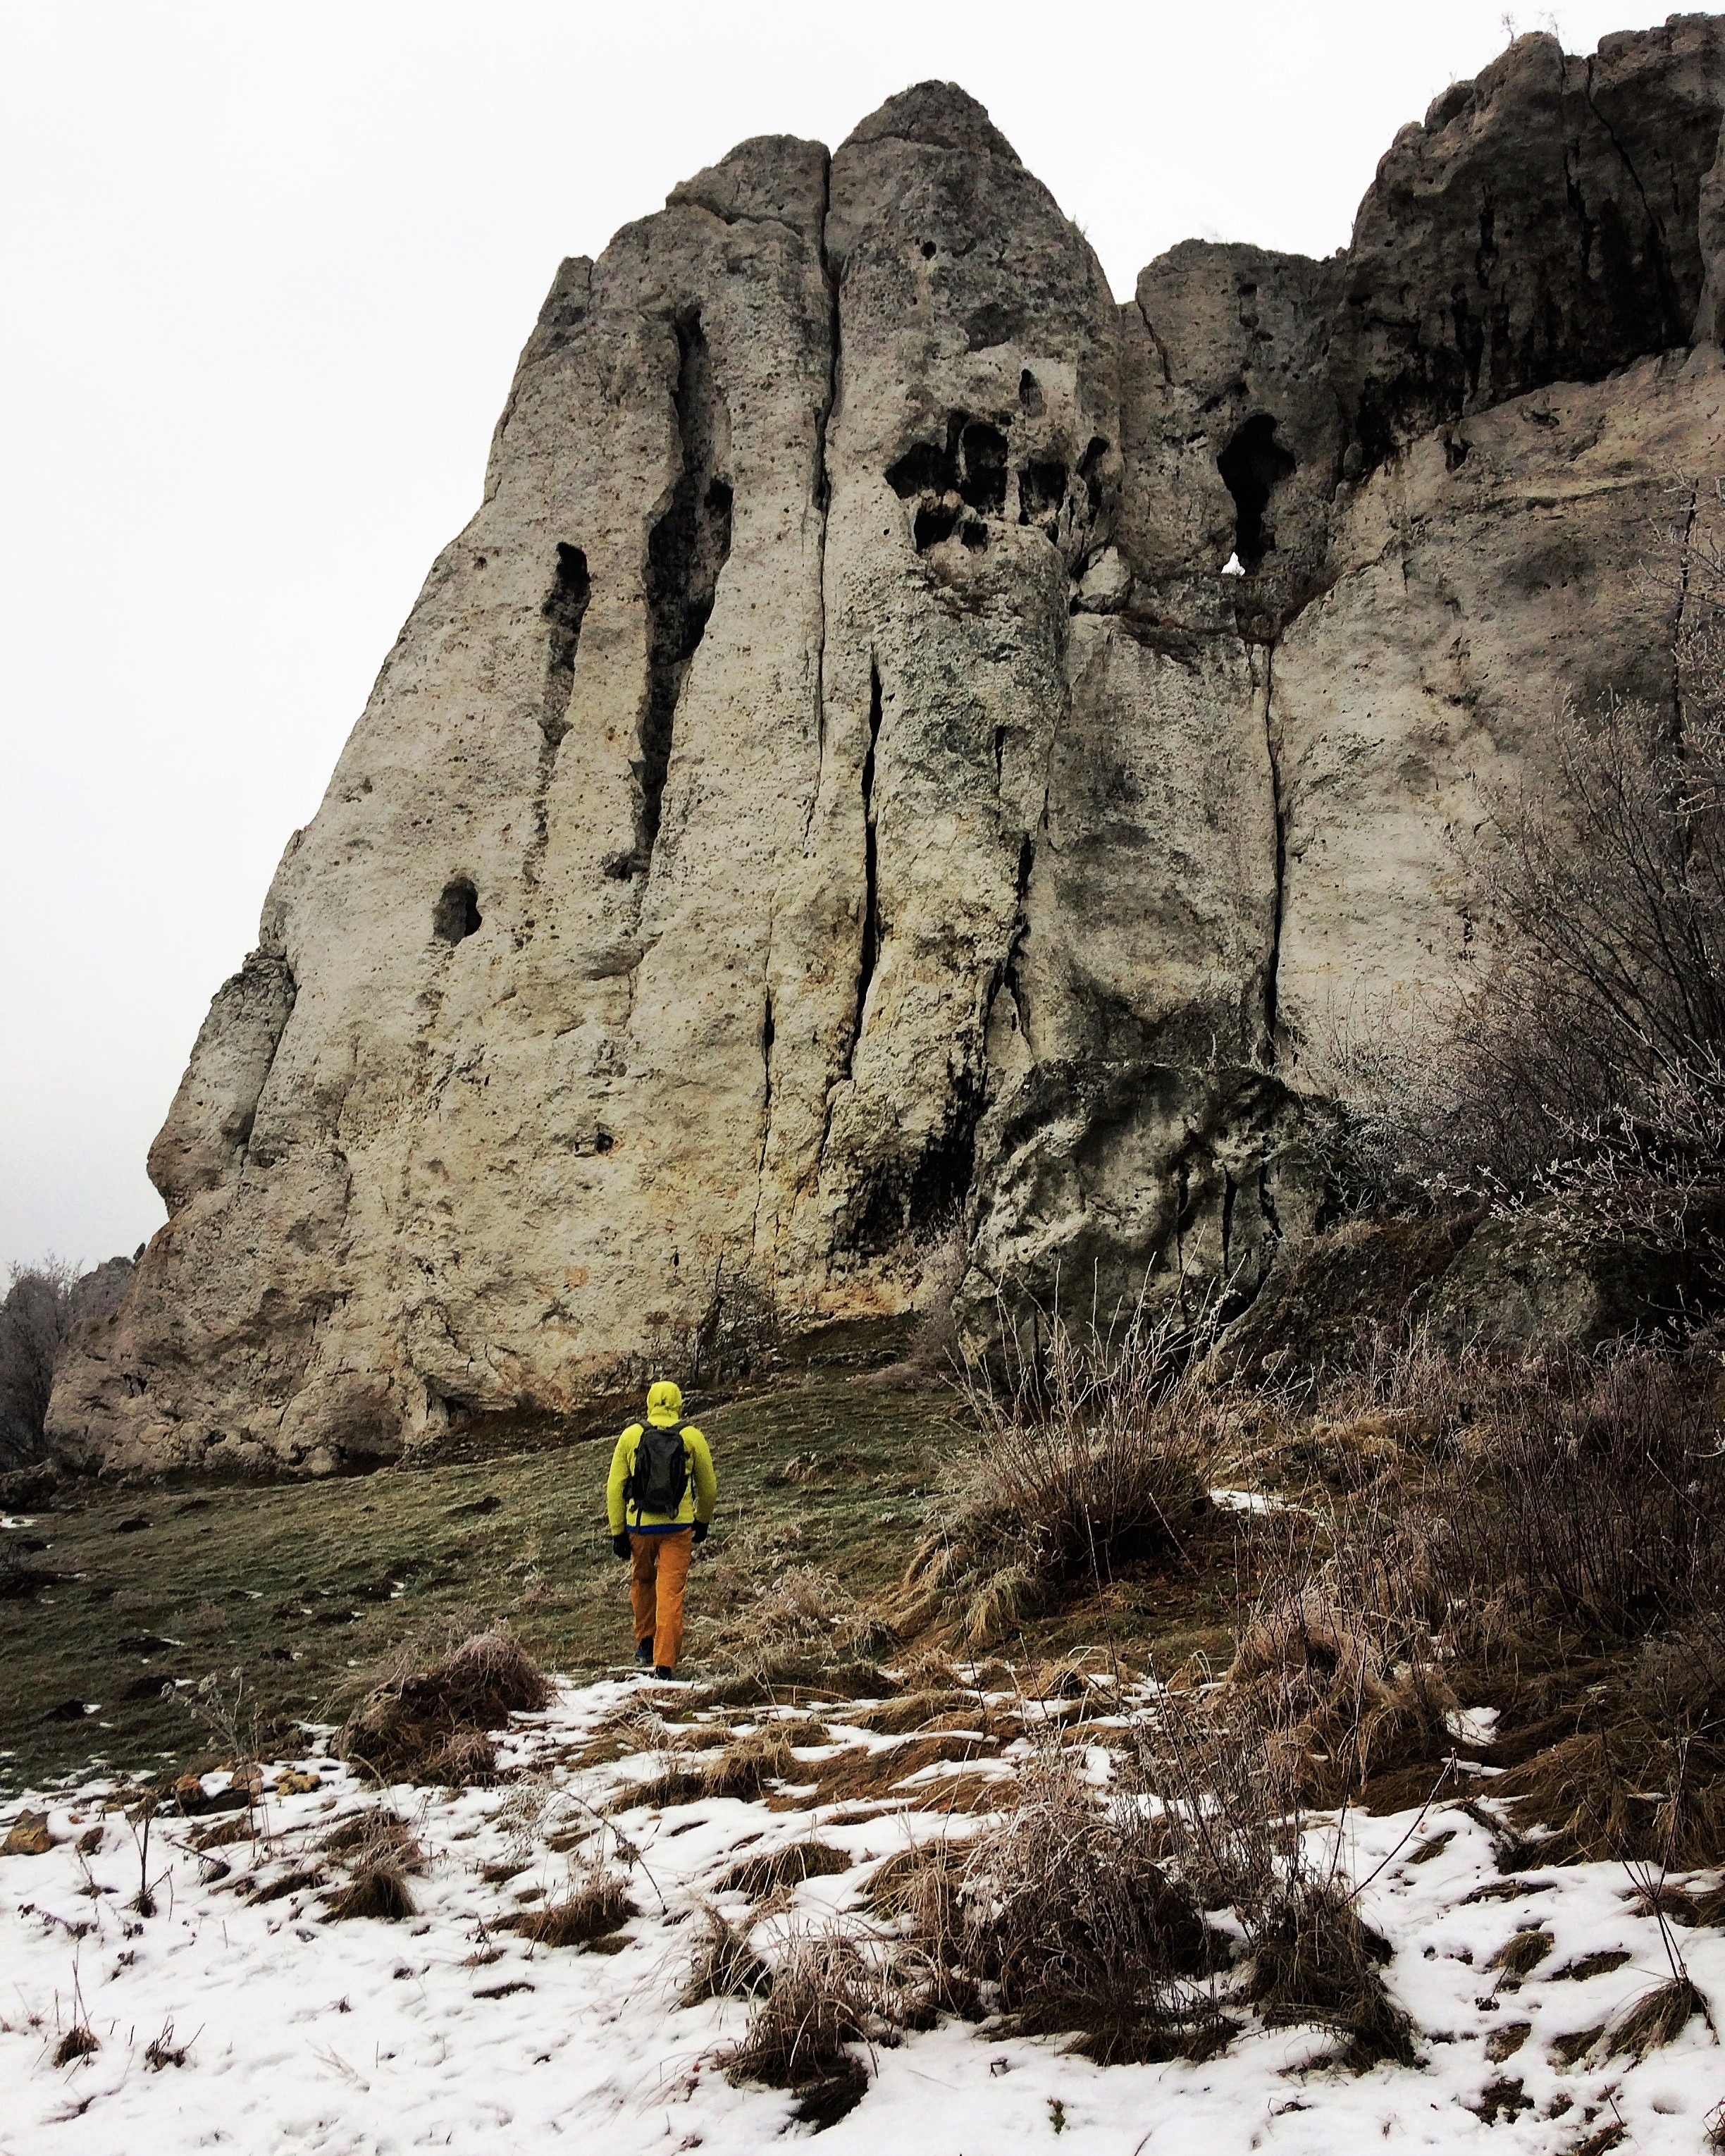
landscape, nature, rock, mountain, adventure, formation, cliff, climbing, tourism, terrain, ridge, rocks, geology, mountains, poland, wadi, limestones, mountainous landforms, geological phenomenon, rz dkowice